Liverpool 0–2 Arsenal (1989)

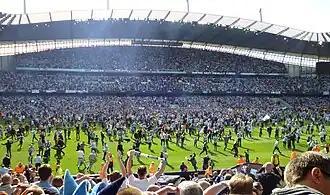
Manchester City's league win of 2011–12 bore comparison to Arsenal's in that the title was decided in the final seconds of the season.

Arsenal kicked off the match and did their best to restrict Liverpool's passing game in the opening 45 minutes through tackling and quick counter-attacking with the long ball; with the game's flow interrupted and the two teams cancelling each other out, neither side built any momentum in the first half with few clear-cut chances. The first notable action came for Arsenal when a cross from Michael Thomas on the right which was met by Steve Bould, but Steve Nicol cleared it over the bar for a corner. Liverpool responded with a shot from outside the box from Rush after being teed up by Aldridge. However, soon after Rush was forced to go off with a groin strain and had to be replaced by Peter Beardsley in the 32nd minute. The score was 0–0 at half time.